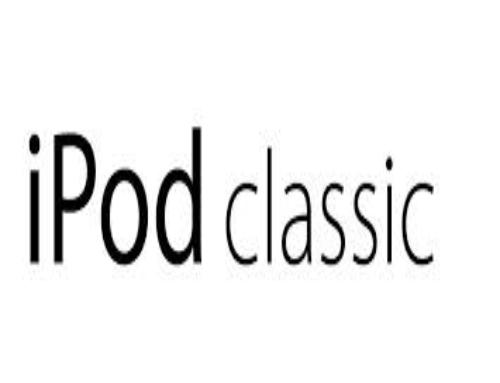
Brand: iPod
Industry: Electronic